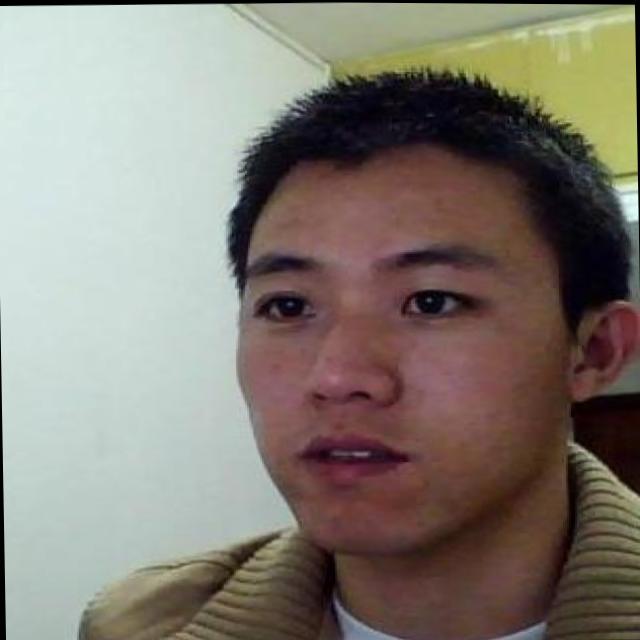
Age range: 21-44